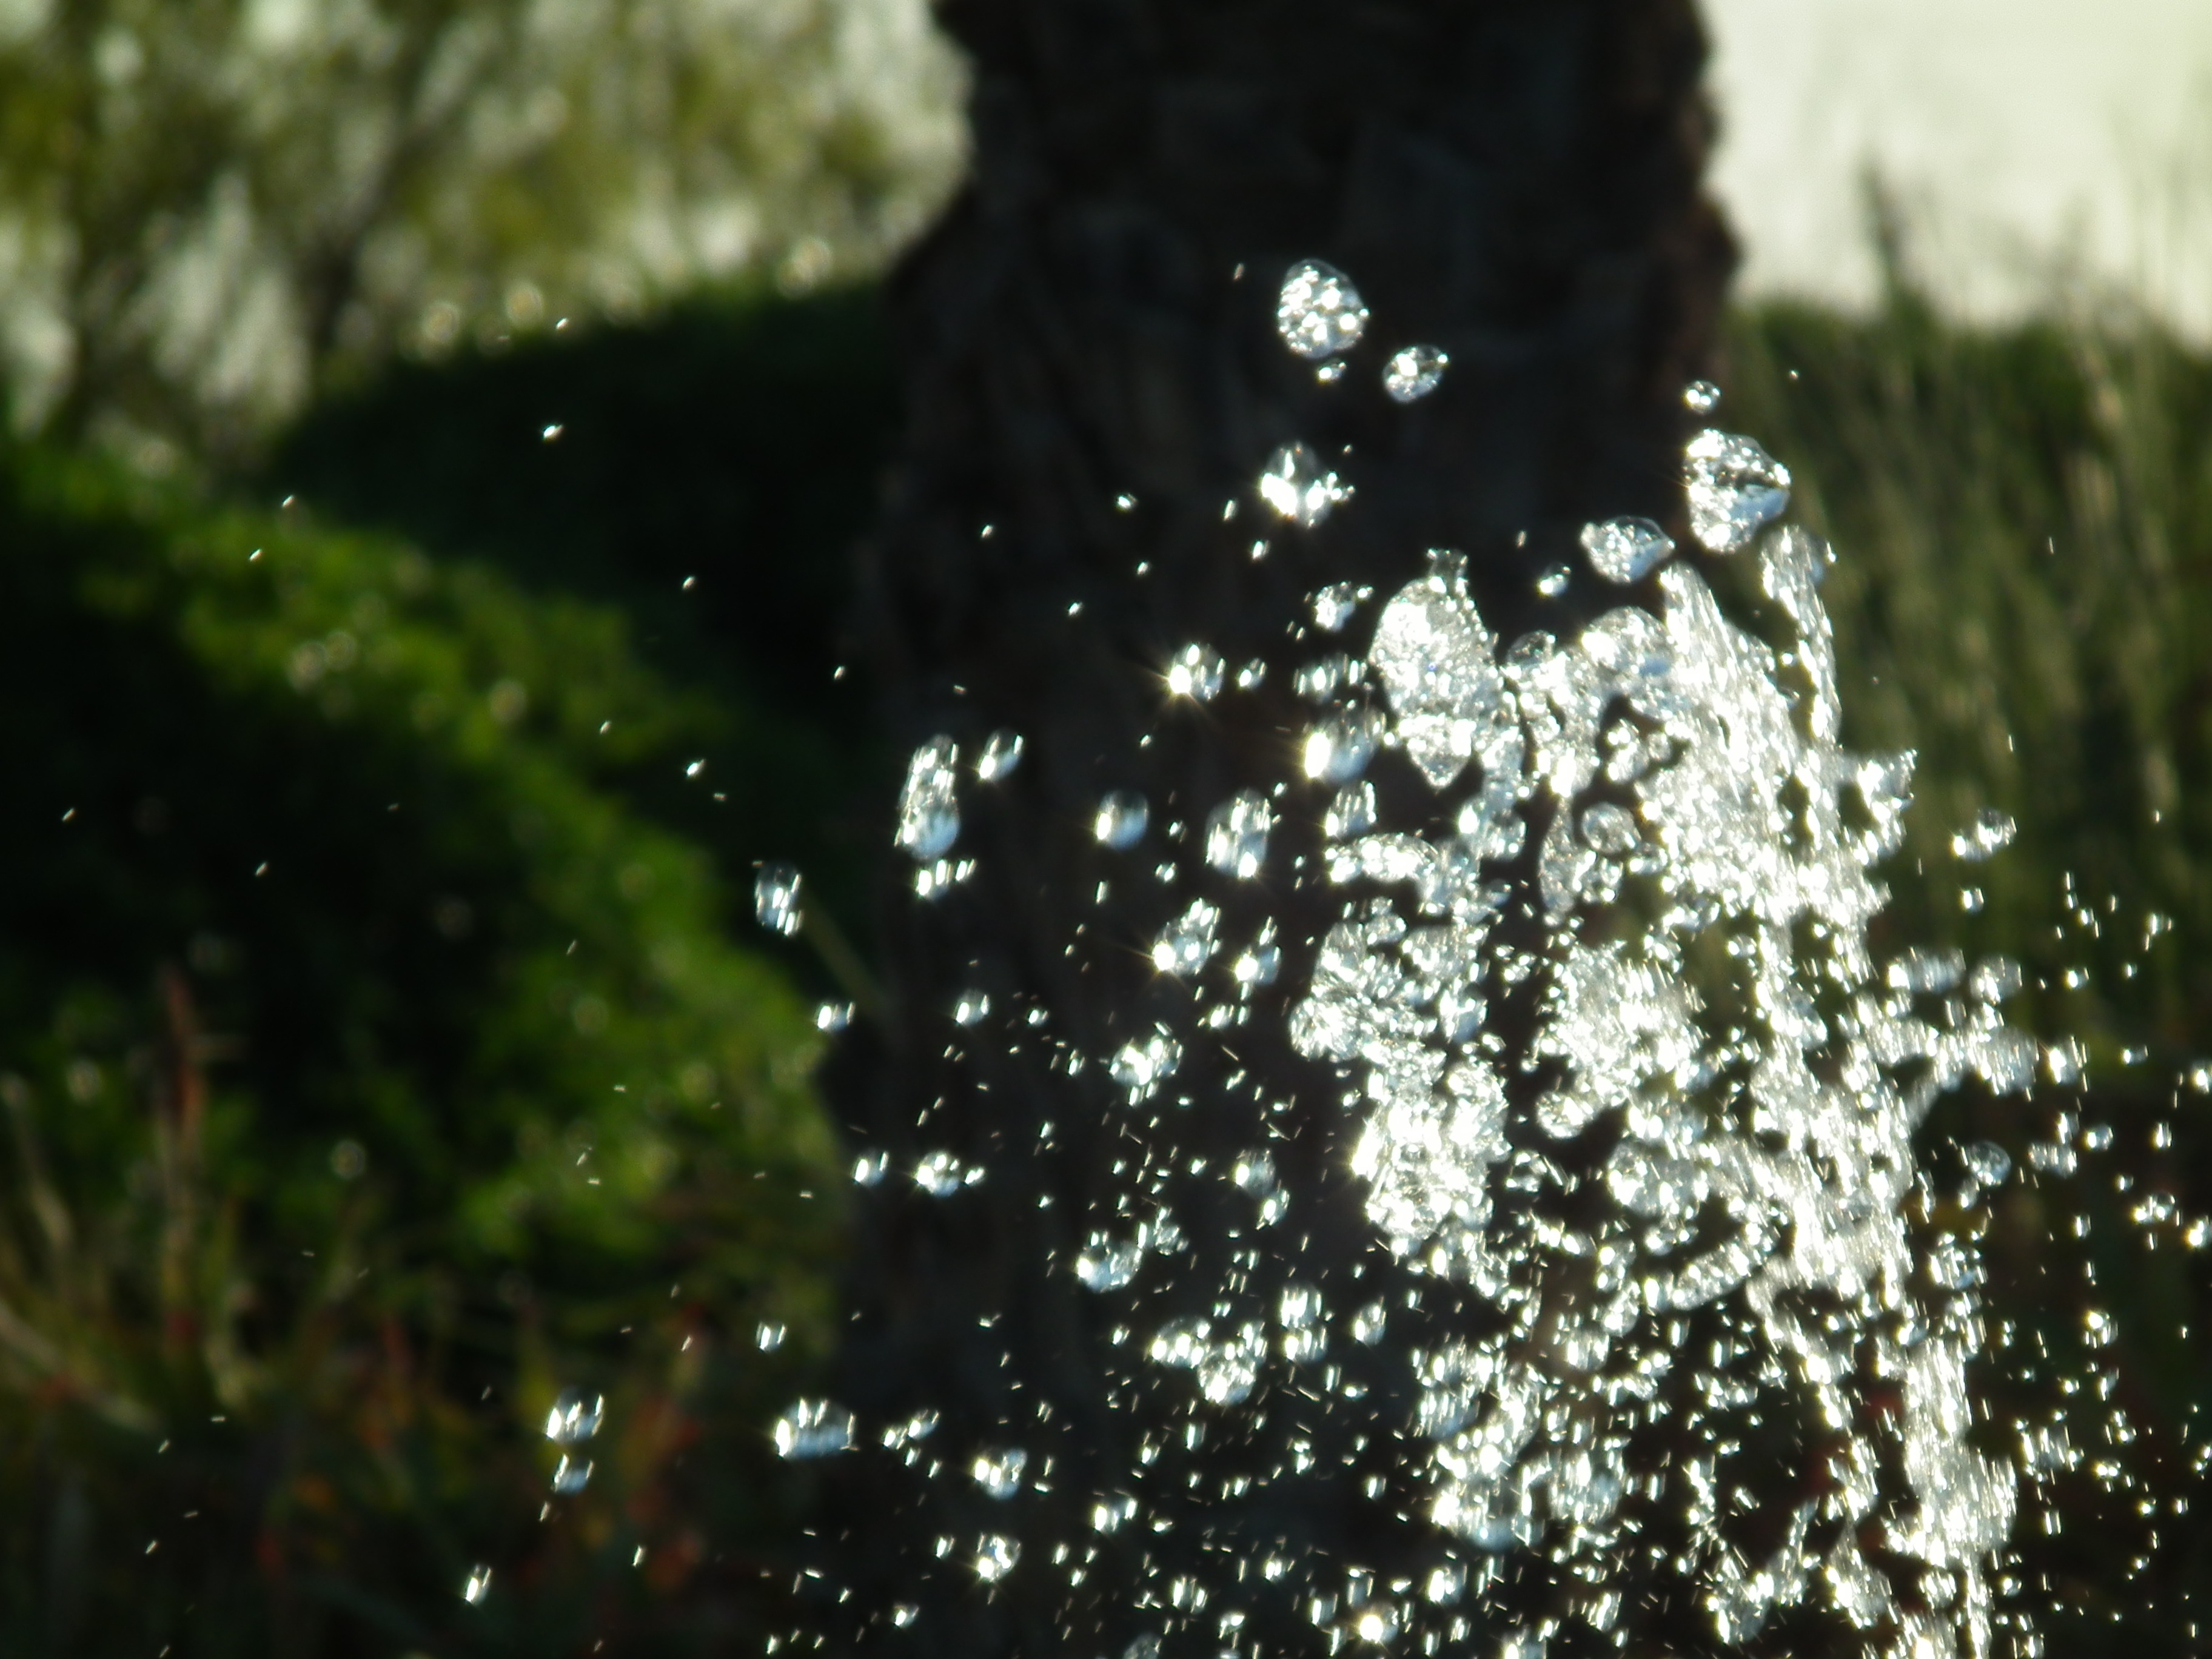
tree, water, nature, grass, branch, dew, light, plant, sunlight, leaf, flower, reflection, spider web, moisture, macro photography